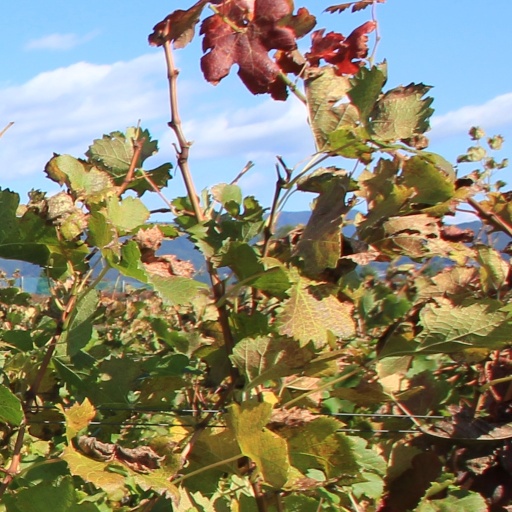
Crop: grape